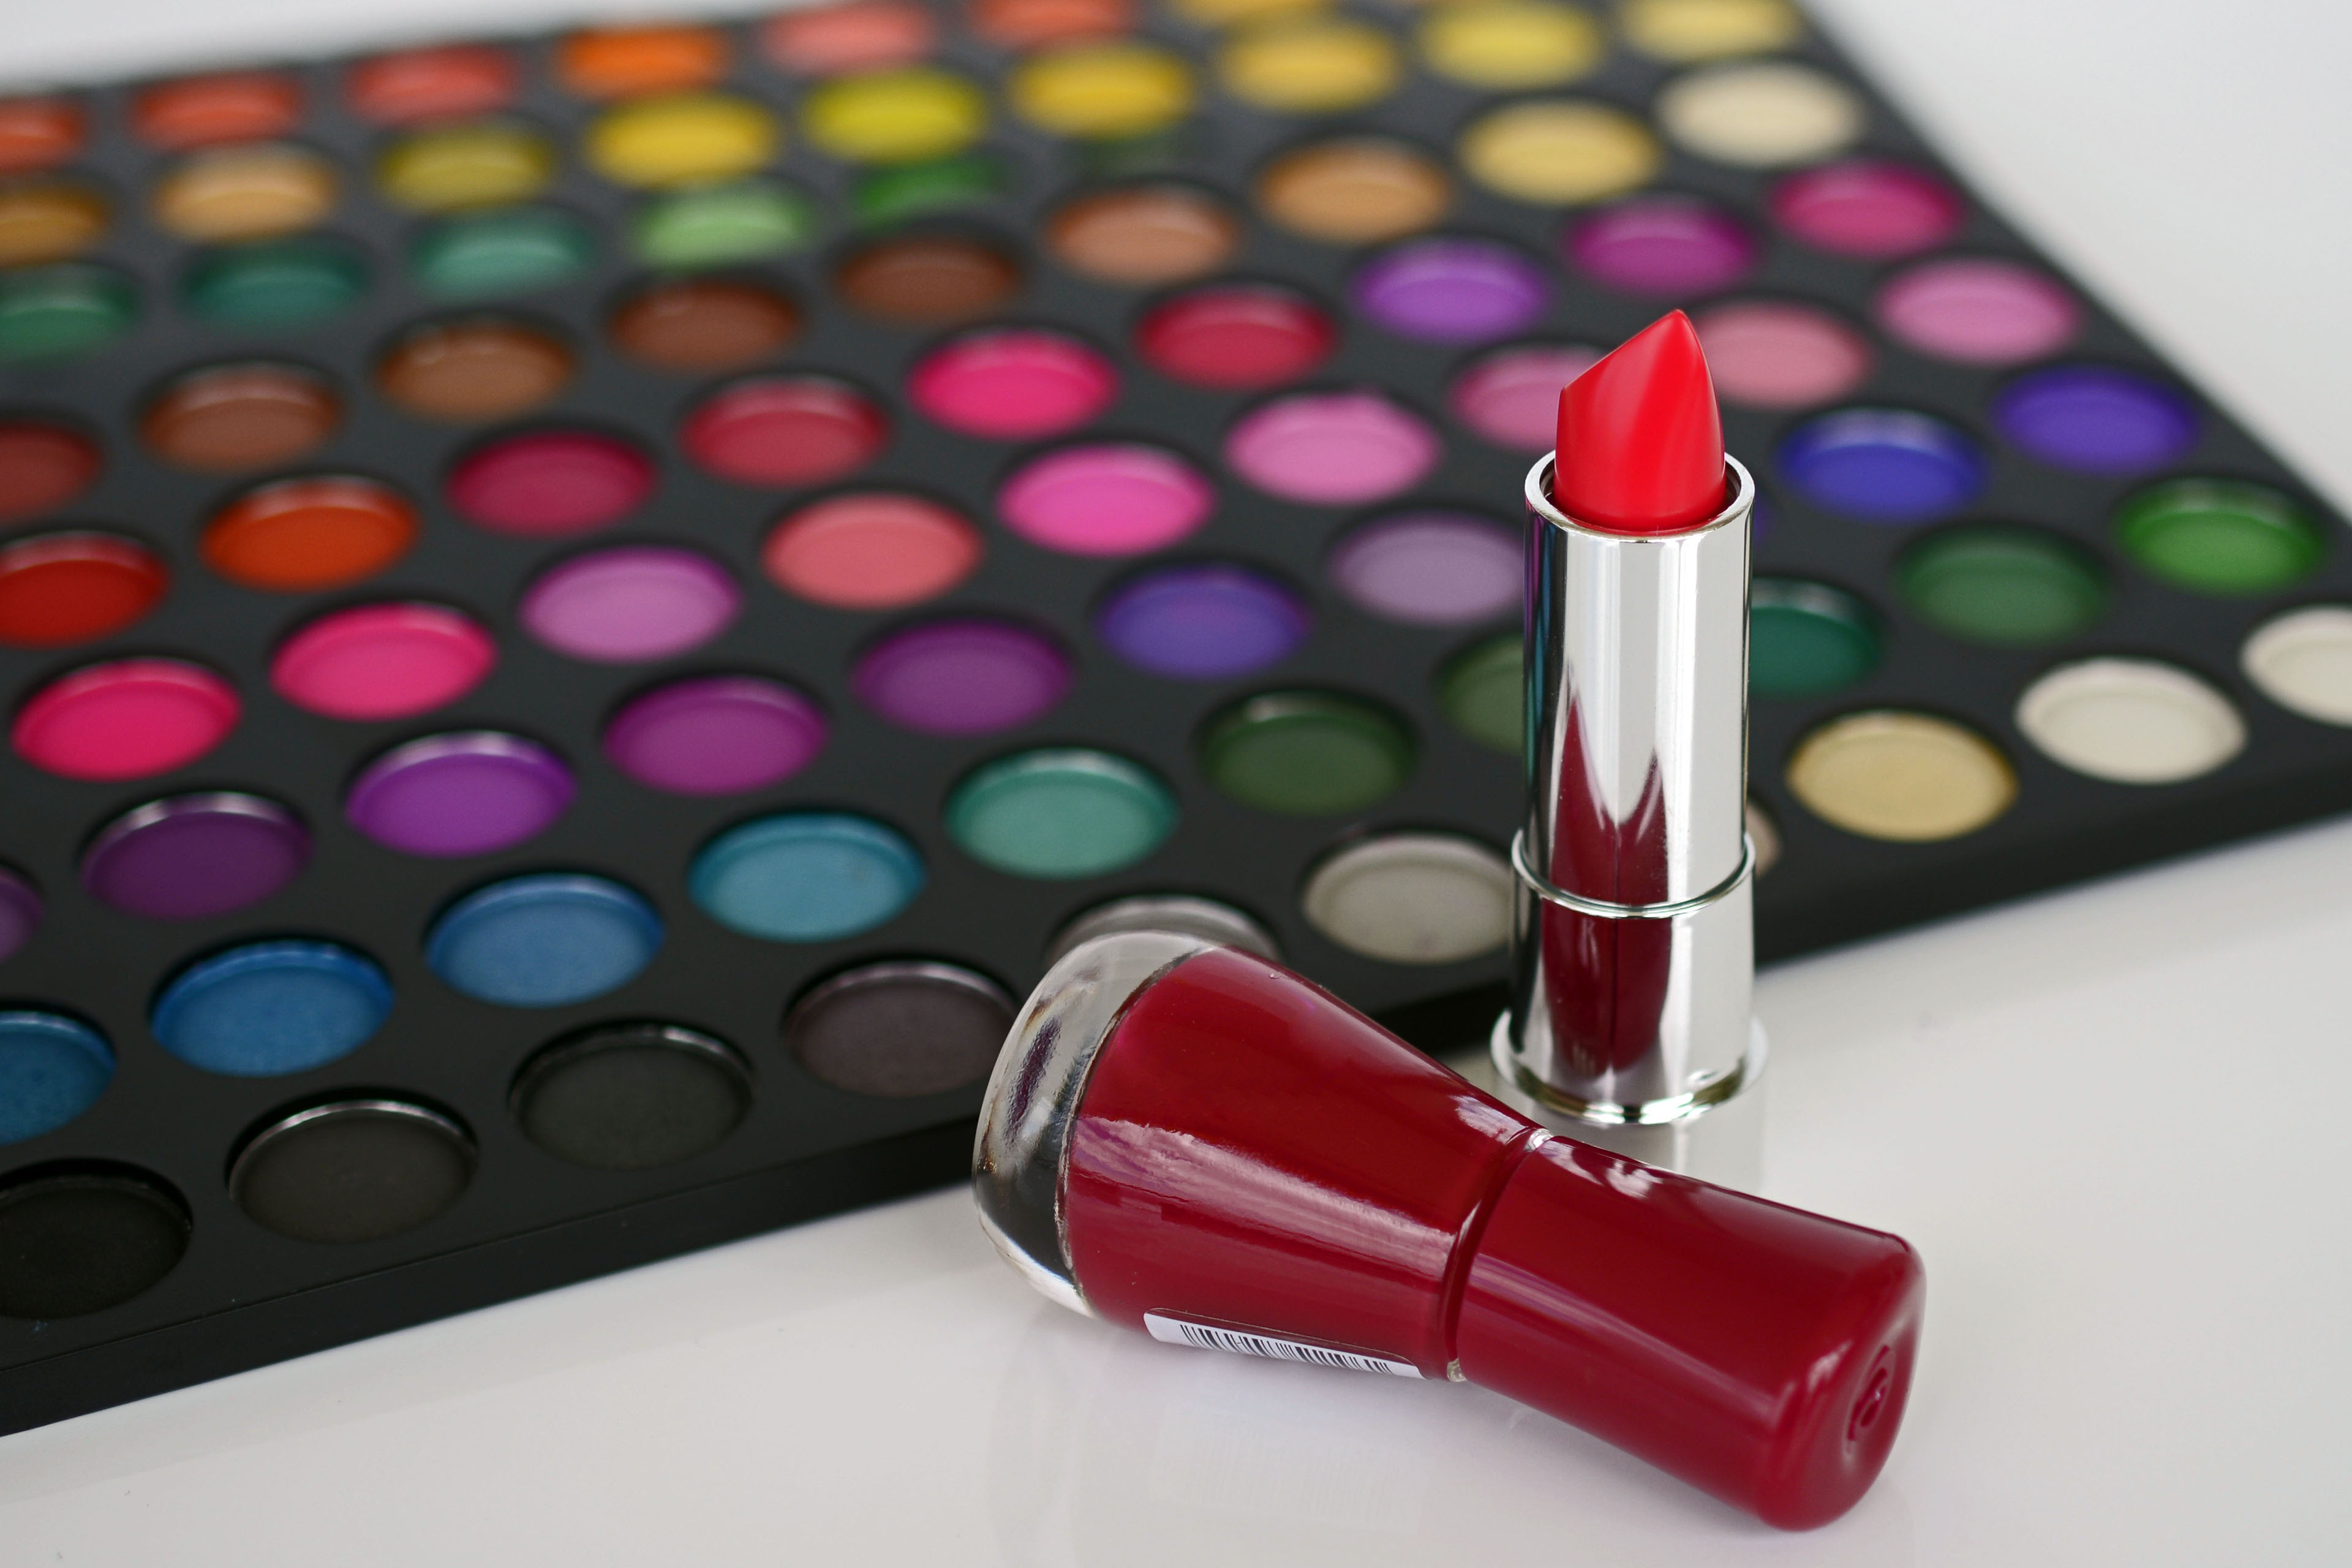
female, red, color, paint, colorful, pink, lip, make up, human body, face, art, eye, new, beauty, organ, lipstick, cosmetics, about, coupon, eye shadow, nail varnish, color palette, color picker